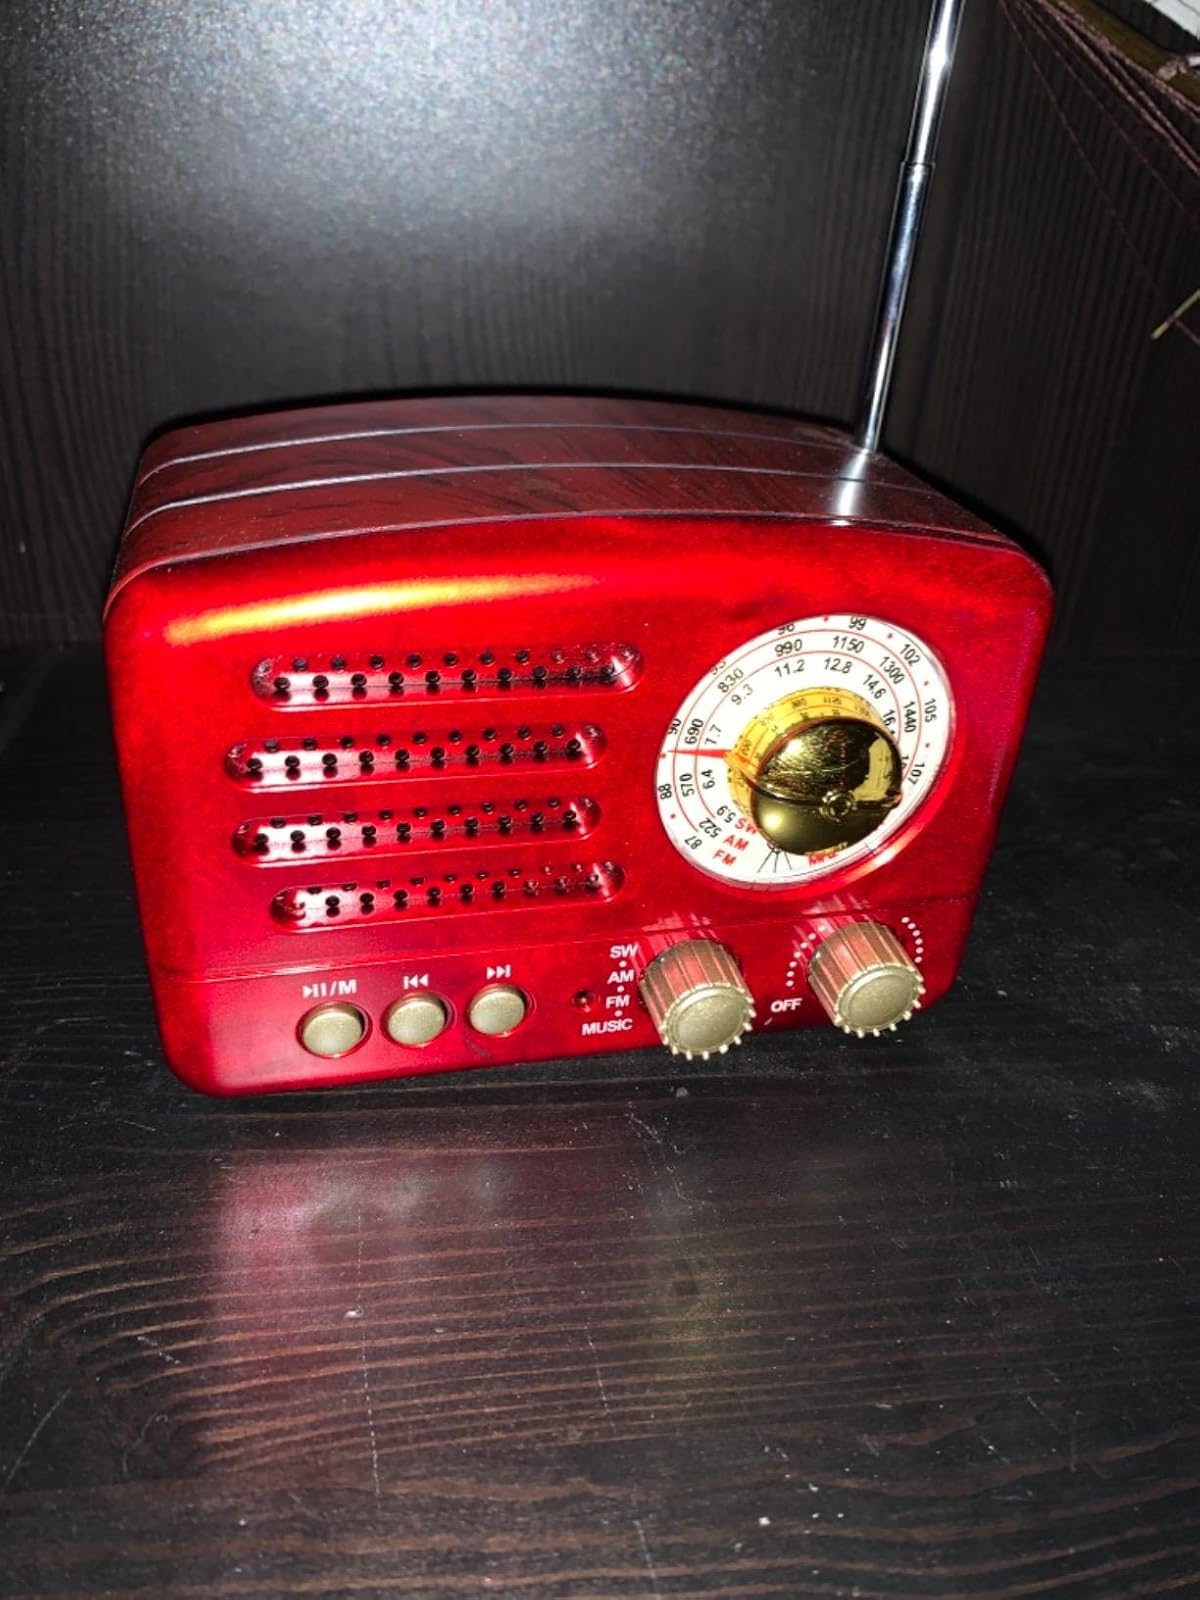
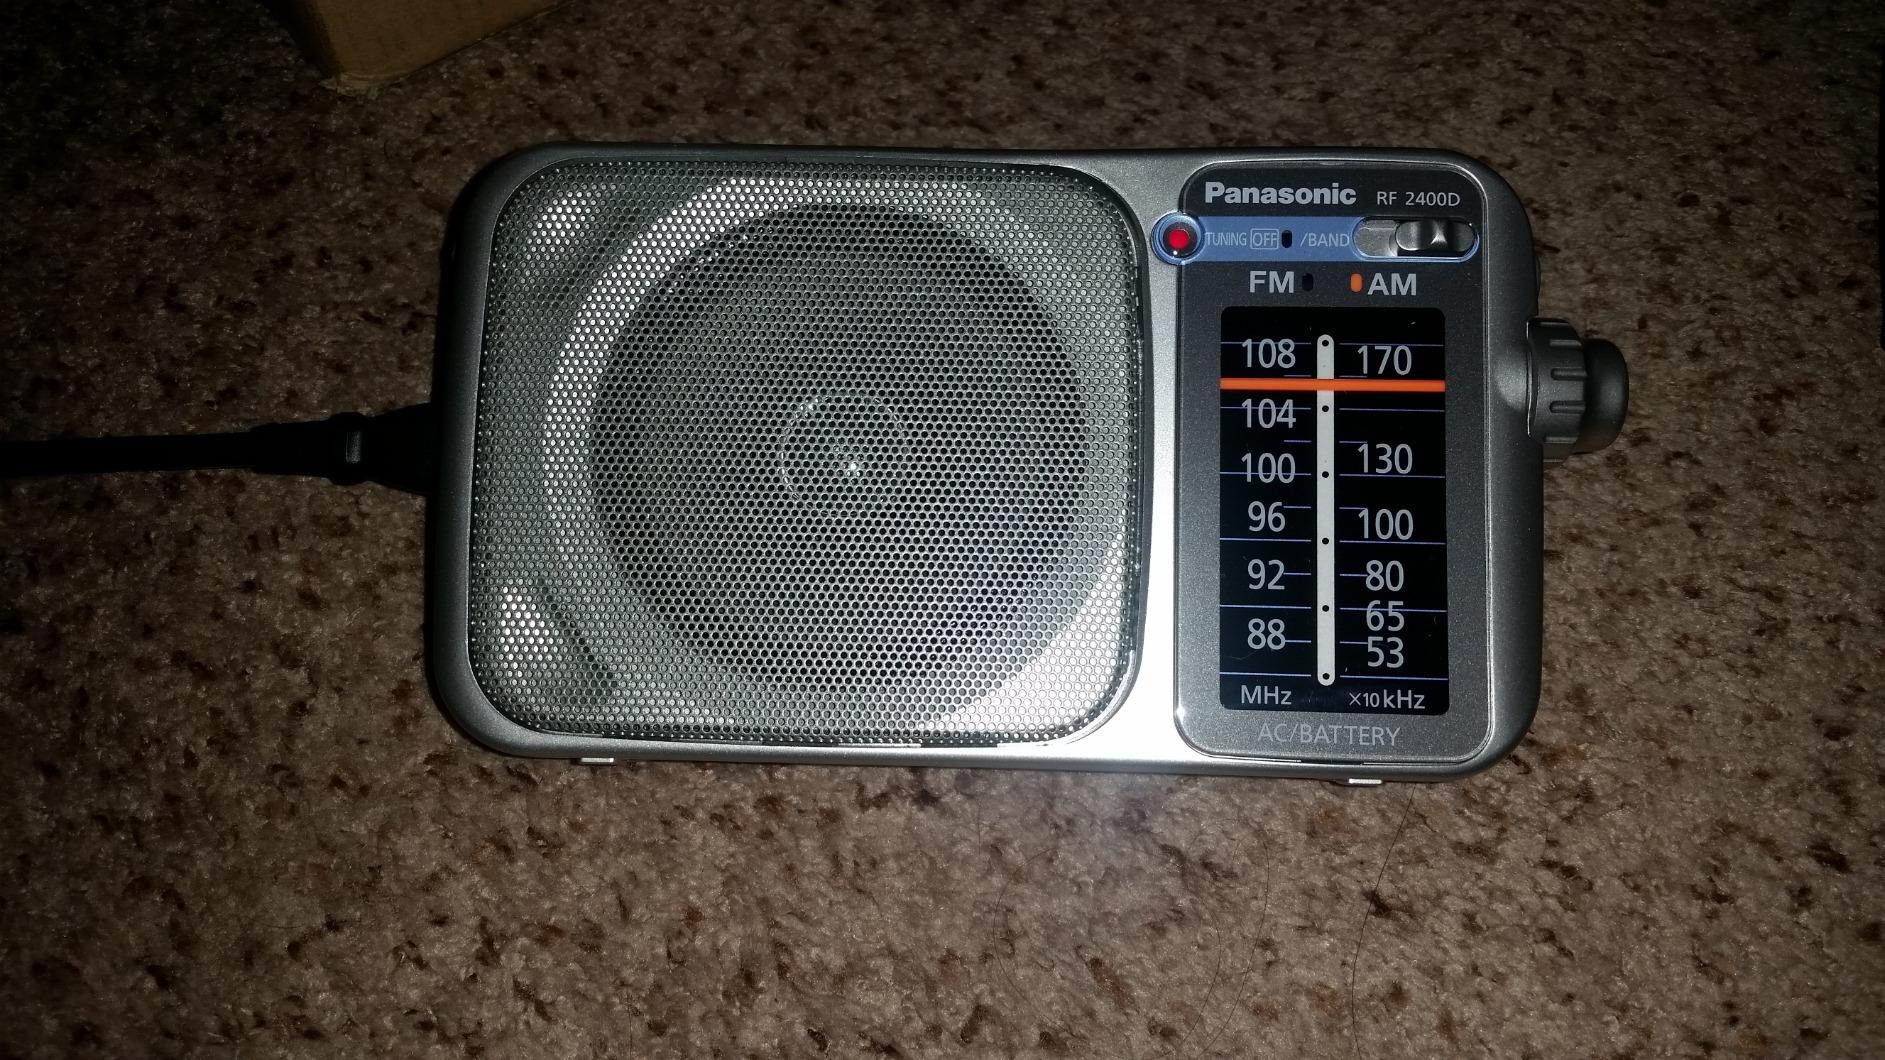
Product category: radio
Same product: no